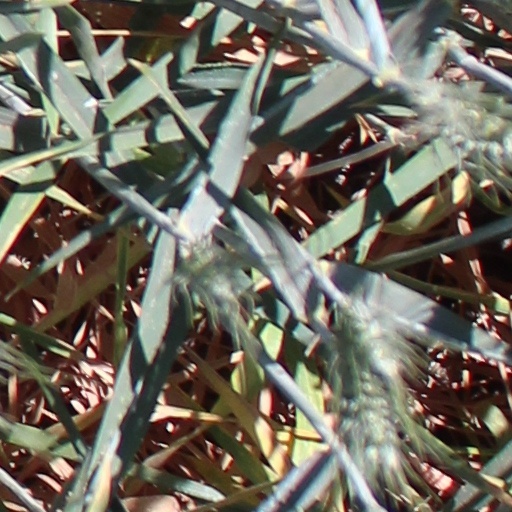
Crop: wheat